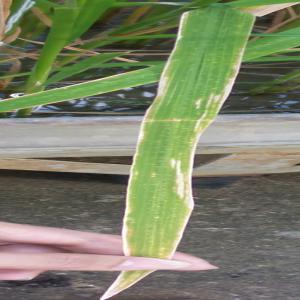
Disease: Bacterialblight